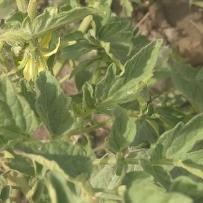
Crop: Tomato
Condition: healthy-leaf